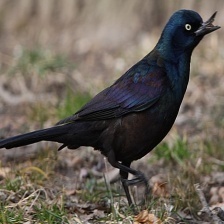
Species: COMMON GRACKLE
Scientific name: QUISCALUS QUISCULA